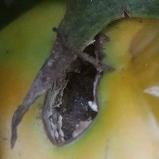
Crop: Tomato
Condition: helicoverpa-armigera-p